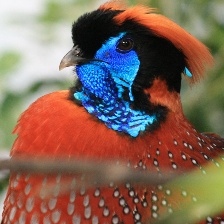
Species: SATYR TRAGOPAN
Scientific name: TRAGOPAN SATYRA